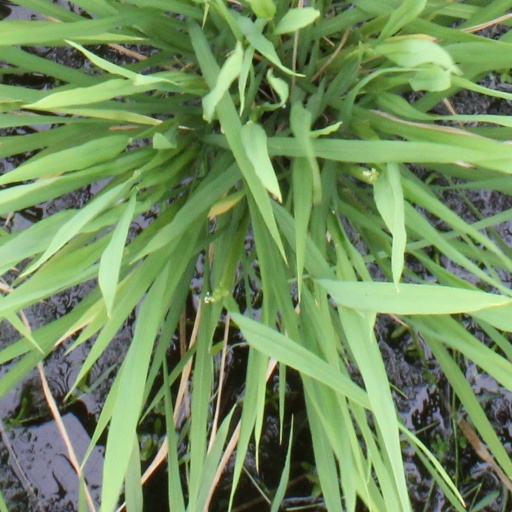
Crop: rice